George W. Tillery House

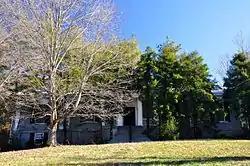
The George W. Tillery House in 2015

The George W. Tillery House is a historic mansion in Pulaski, Tennessee, U.S..